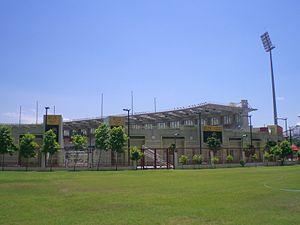
Macao /ma.ka.o/, officiellement Région administrative spéciale de Macao de la république populaire de Chine, est une région administrative spéciale de la république populaire de Chine depuis le 20 décembre 1999. Auparavant, Macao a été colonisé et administré par le Portugal durant plus de 400 ans et est considéré comme le dernier comptoir ainsi que la dernière colonie européenne en Chine et en Asie.
Le marathon de Macao est une épreuve de course à pied sur route de 42,195 km, se déroulant à Macao.